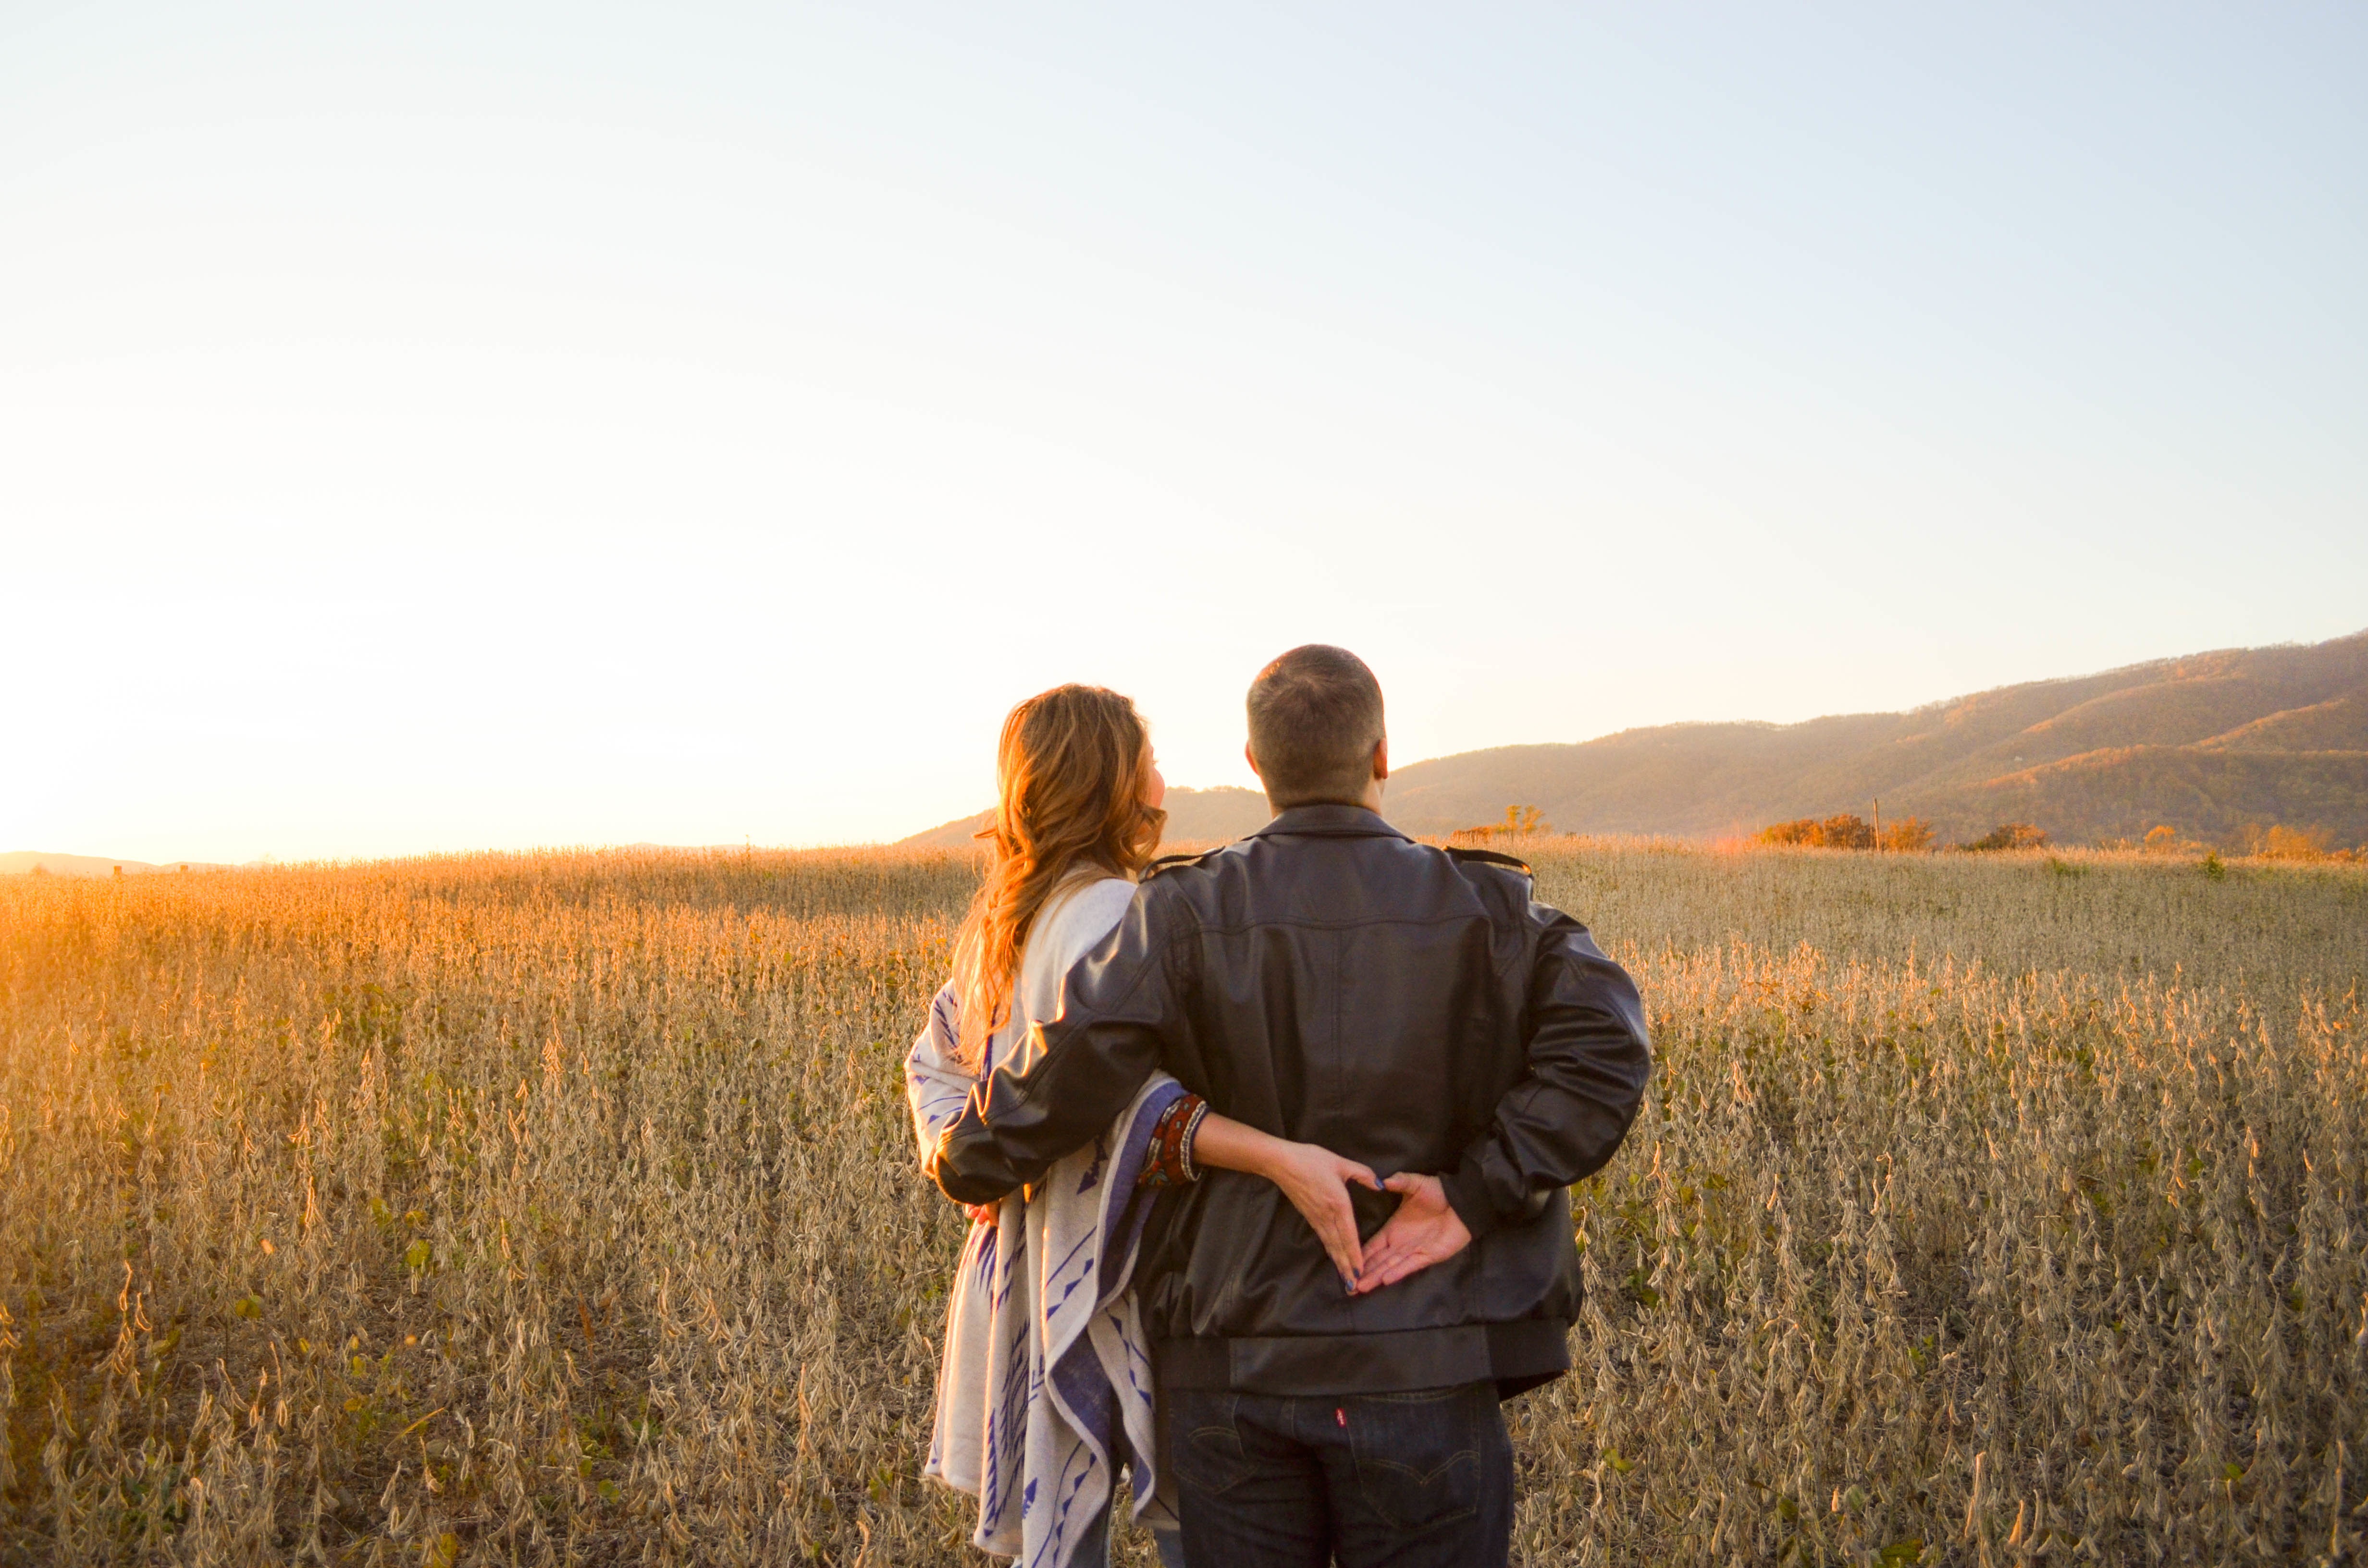
horizon, wilderness, walking, prairie, morning, grassland, natural environment, grass family